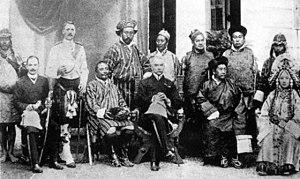
William Frederick Travers O'Connor est un militaire, interprète, attaché commercial et écrivain britannique qui séjourna au Tibet au début du XXᵉ siècle.
Thubten Chökyi Nyima, est le 9ᵉ panchen-lama du Tibet.